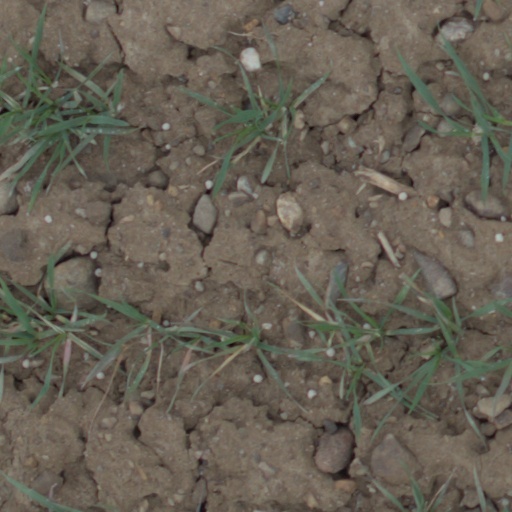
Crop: wheat